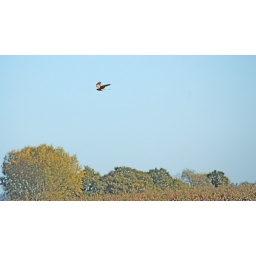
flying over autumn trees